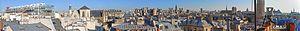
Toits de Paris, quartier Saint Merri
Le 4ᵉ arrondissement de Paris se situe sur la rive droite de la Seine. Il est bordé à l'ouest par le 1ᵉʳ arrondissement, au nord par le 3ᵉ arrondissement, à l'est par les 11ᵉ et 12ᵉ arrondissements et au sud par la Seine et le 5ᵉ arrondissement. La partie orientale de l'île de la Cité ainsi que l'île Saint-Louis font elles aussi partie du 4ᵉ arrondissement. L'île Saint-Louis est le résultat de l'union au Moyen Âge de l'île Notre-Dame et de l'île aux Vaches.
Le quartier Saint-Merri est le 13ᵉ quartier administratif de Paris, situé dans le 4ᵉ arrondissement.